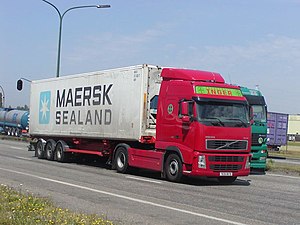
Sættevogn
Volvo med containertrailer. Denne med Maersk kølecontainer
En sættevogn er en type anhænger der spændes på en såkaldt skammel som er monteret oven på et chassis, i modsætning til kærrer og påhængsvogne, der er spændt fast for enden af chassiset. En undtagelse herfra er ledbussen, det lovmæssigt er betegnet som et sættevognstog, men hvor sammenkoblingen ikke ses tilsvarende på andre køretøjer på vejene.